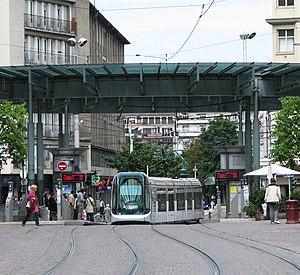
Homme de Fer est une station desservie par les lignes A, B, C, D et F du tramway de Strasbourg.
La ligne D du réseau de transports en commun de l'Eurométropole de Strasbourg est une ligne de tramway. Exploitée par la Compagnie des transports strasbourgeois, il s'agit de la seule ligne transfrontalière du réseau, entre la France à l'Allemagne, et la seule ligne de tramway française transfrontalière.